Uskovnica

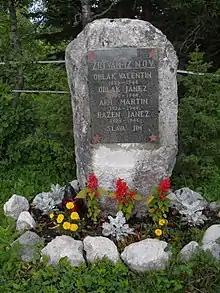
Monument to the victims of Nazi aggression on Uskovnica, <a href="http%3A//www.geopedia.si/%23T105_F14705%3A1223_x416284.75_y131350.25_s18_b2">Geopedia

On November 11, 1944, 500 Germans attacked the Jesenice-Bohinj Partisan troops stationed at Uskovnica. The Partisans escaped after a short engagement. Janez Oblak (age 44), who lived at Uskovnica, was shot by German soldiers at the entrance to his house and thrown into the flames. A monument to four victims killed at Uskovnica has been installed close to the abandoned cheesery. German troops burned 150 cottages, stalls, and haybarns at Uskovnica, and they took away 40 cows and oxen.